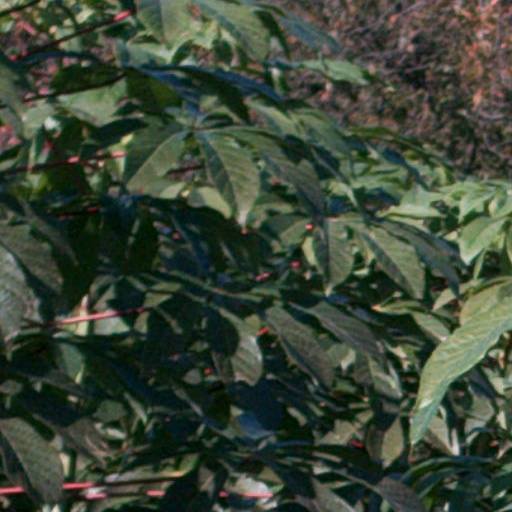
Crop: cassava